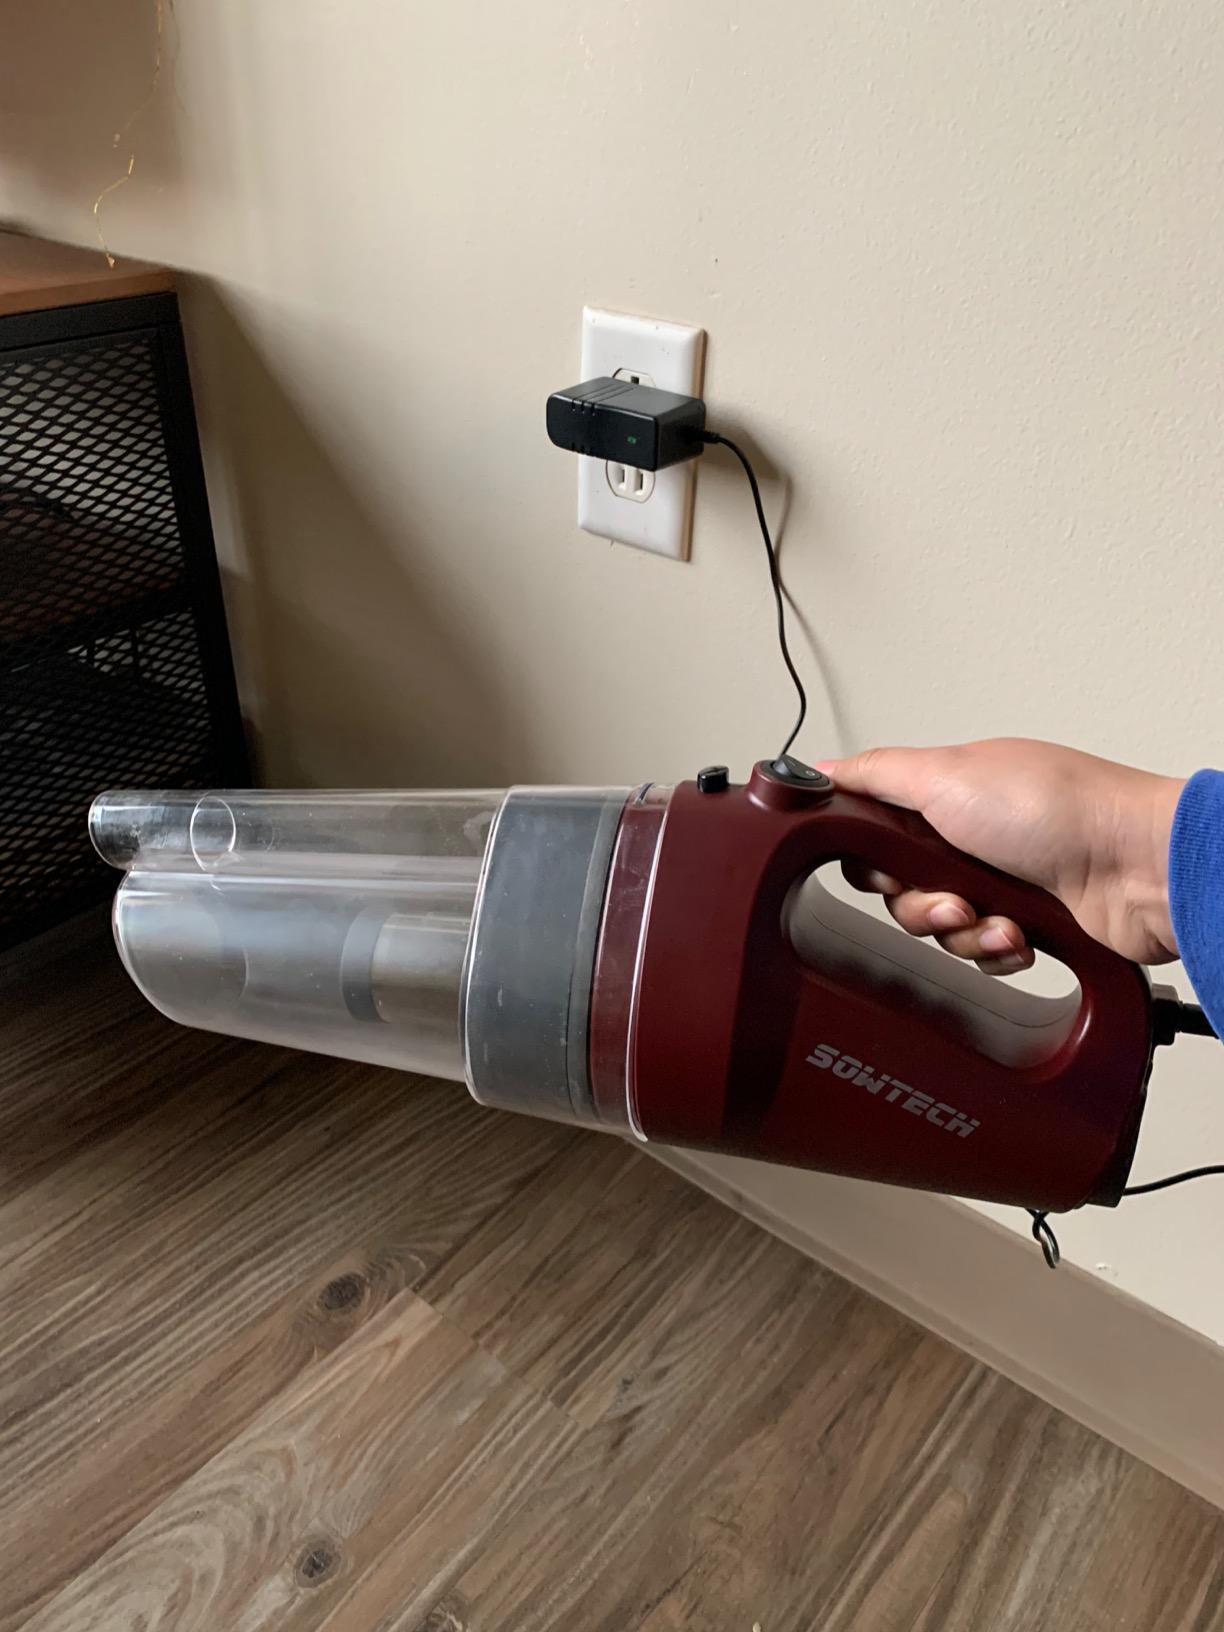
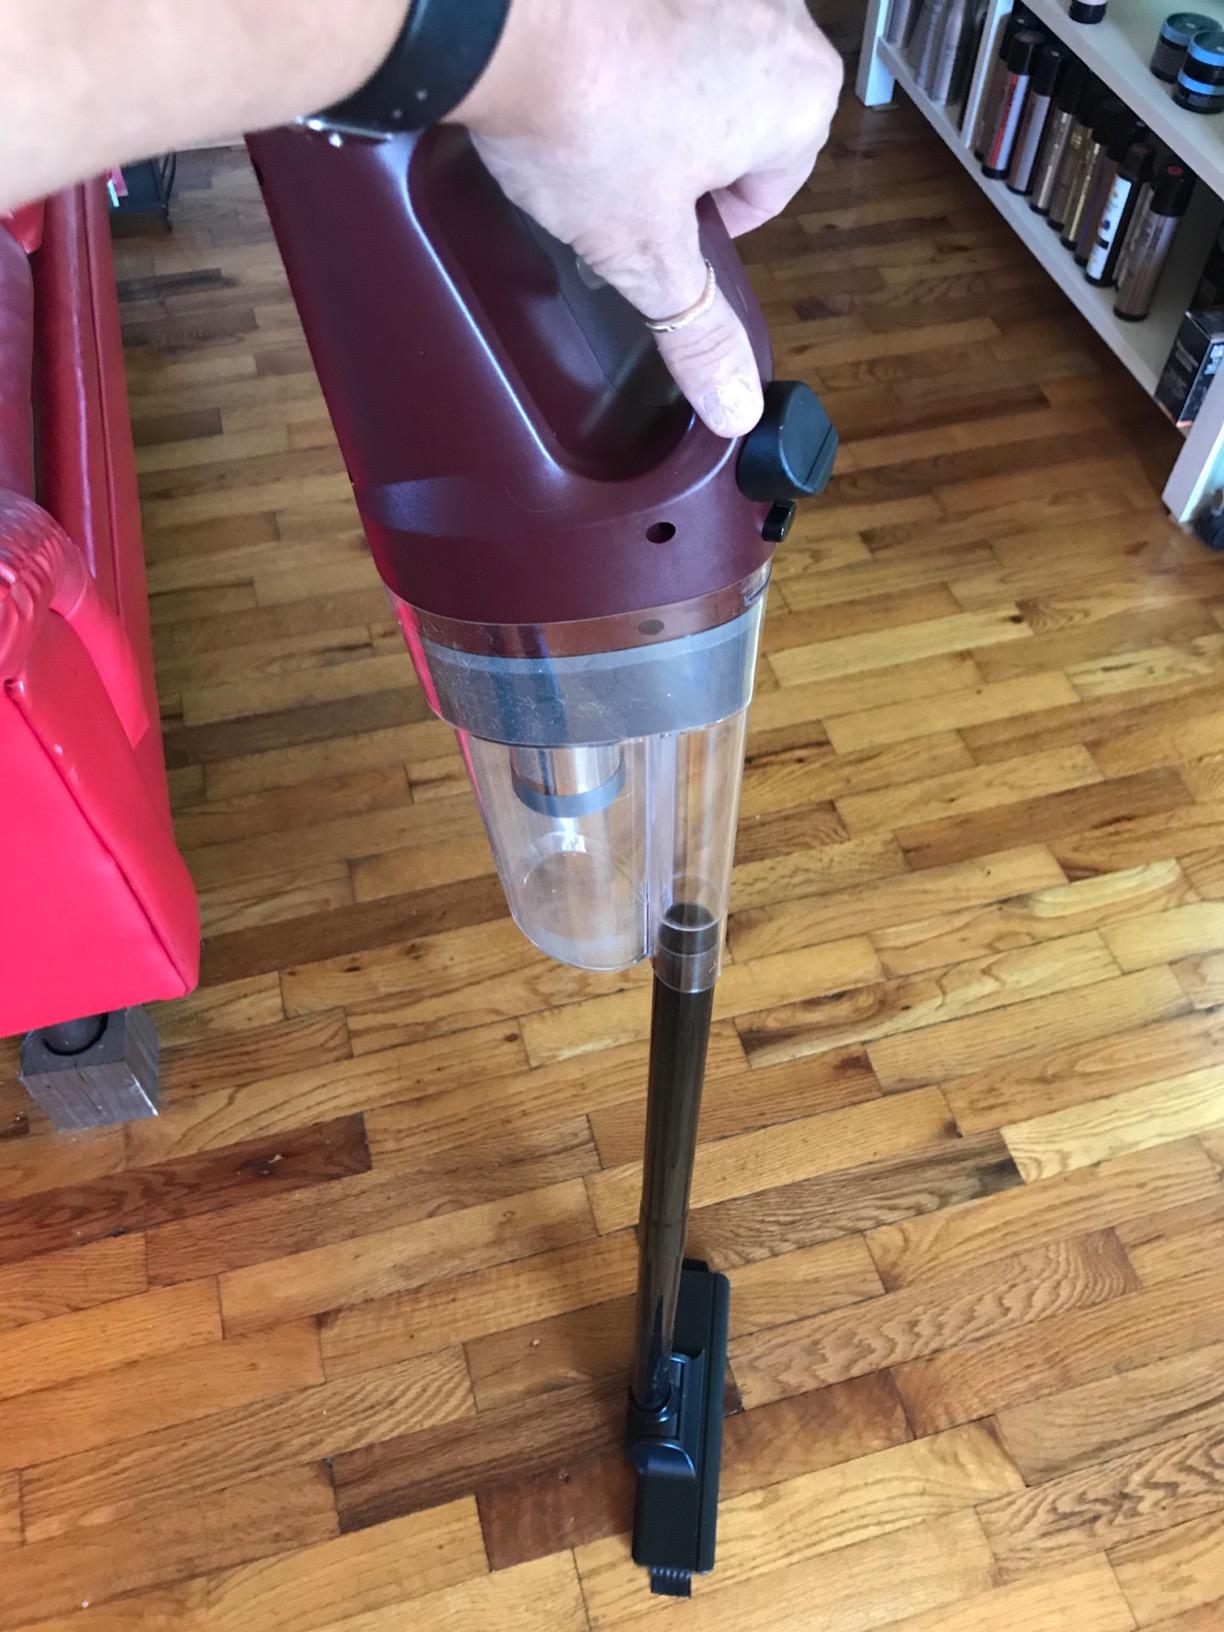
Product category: items_vacuum
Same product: yes